Bedouin

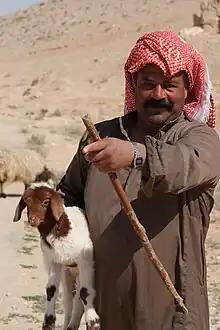
Bedouin shepherd in Syrian Desert

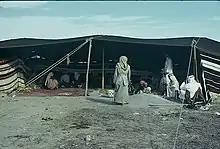
Bedouin camp in Saudi Arabia in the 1970s

Most of the Bedouin tribes migrated from the Arabian Peninsula to what is Jordan today between the 14th and 18th centuries. They are often referred to as a backbone of the Kingdom, since Bedouin clans traditionally support the monarchy.